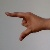
The image shows a hand gesture representing the letter 'Z' in Indian Sign Language.